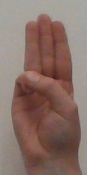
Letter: thaa